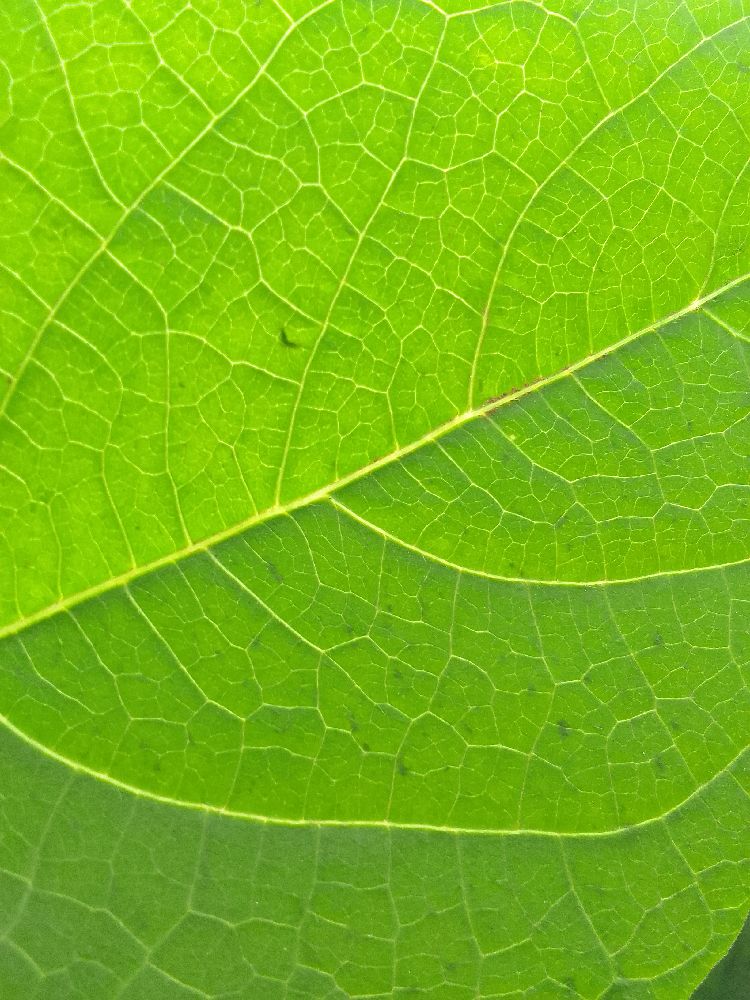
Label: healthy